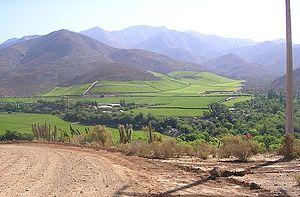
Le vin de montagne constitua longtemps une anomalie ampélographique. Les vignes sont des plantes rustiques qui généralement ne trouvent pas de terrain favorable au-delà de 600 à 700 mètres d'altitude, milieu des plus rustiques lui aussi. Cependant les vignerons de certaines régions de montagne ont su sélectionner depuis longtemps des ceps et les adapter à des altitudes beaucoup plus élevées. Ainsi on trouve des vignes dans les zones montagneuses de plusieurs pays comme la France, la Suisse, l'Italie, l'Argentine, le Chili, mais aussi dans tous les pays européens ayant des zones de montagne.
L'agriculture au Chili a une production particulièrement diversifiée en raison de sa géographie, de son climat, de facteurs humains et de sa géologie particulière. Historiquement, l'agriculture est l'un des fondements de l'économie du Chili mais aujourd'hui l'agriculture et les secteurs connexes comme la sylviculture et la pêche ne représentent plus que 4,9 % du PIB en 2007 et employait 13,6 % de la population active du pays. Les principales productions agricoles du Chili sont le raisin, la pomme, la poire, l'oignon, le blé, le maïs, l'avoine, la pêche, l'ail, l'asperge, le haricot, le porc le bœuf, la volaille, la laine, le poisson et le bois. En raison de son isolement géographique et d'un contrôle strict des échanges aux douanes, le Chili est épargné par des maladies comme la vache folle et le phylloxéra. De plus, le Chili a l'avantage d'être situé dans l'hémisphère sud, et de pouvoir produire en contre-saison sur une large gamme de produits grâces à des conditions climatiques très diverses. Toutefois, les reliefs limitent l'ampleur et l'intensité de l'agriculture et les terres arables.